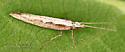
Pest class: diamondback_moth